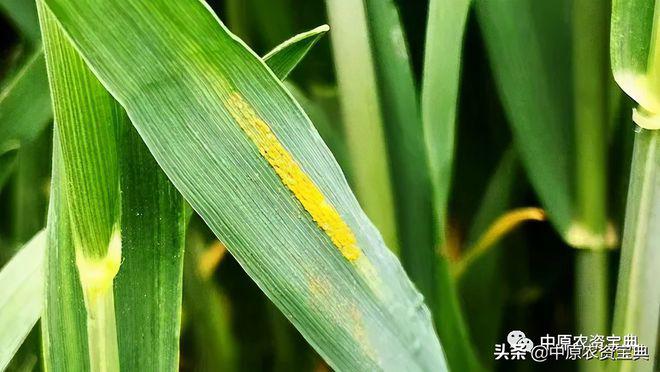
Plant: Wheat
Disease: wheat stripe rust